Mallepoovu

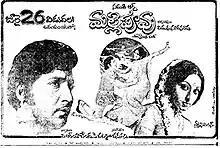

Mallepoovu or Malle Poovu is a 1978 Telugu-language drama film directed by V. Madhusudan Rao. It is remake of 1957 Hindi film "Pyaasa" produced and directed by Guru Dutt.